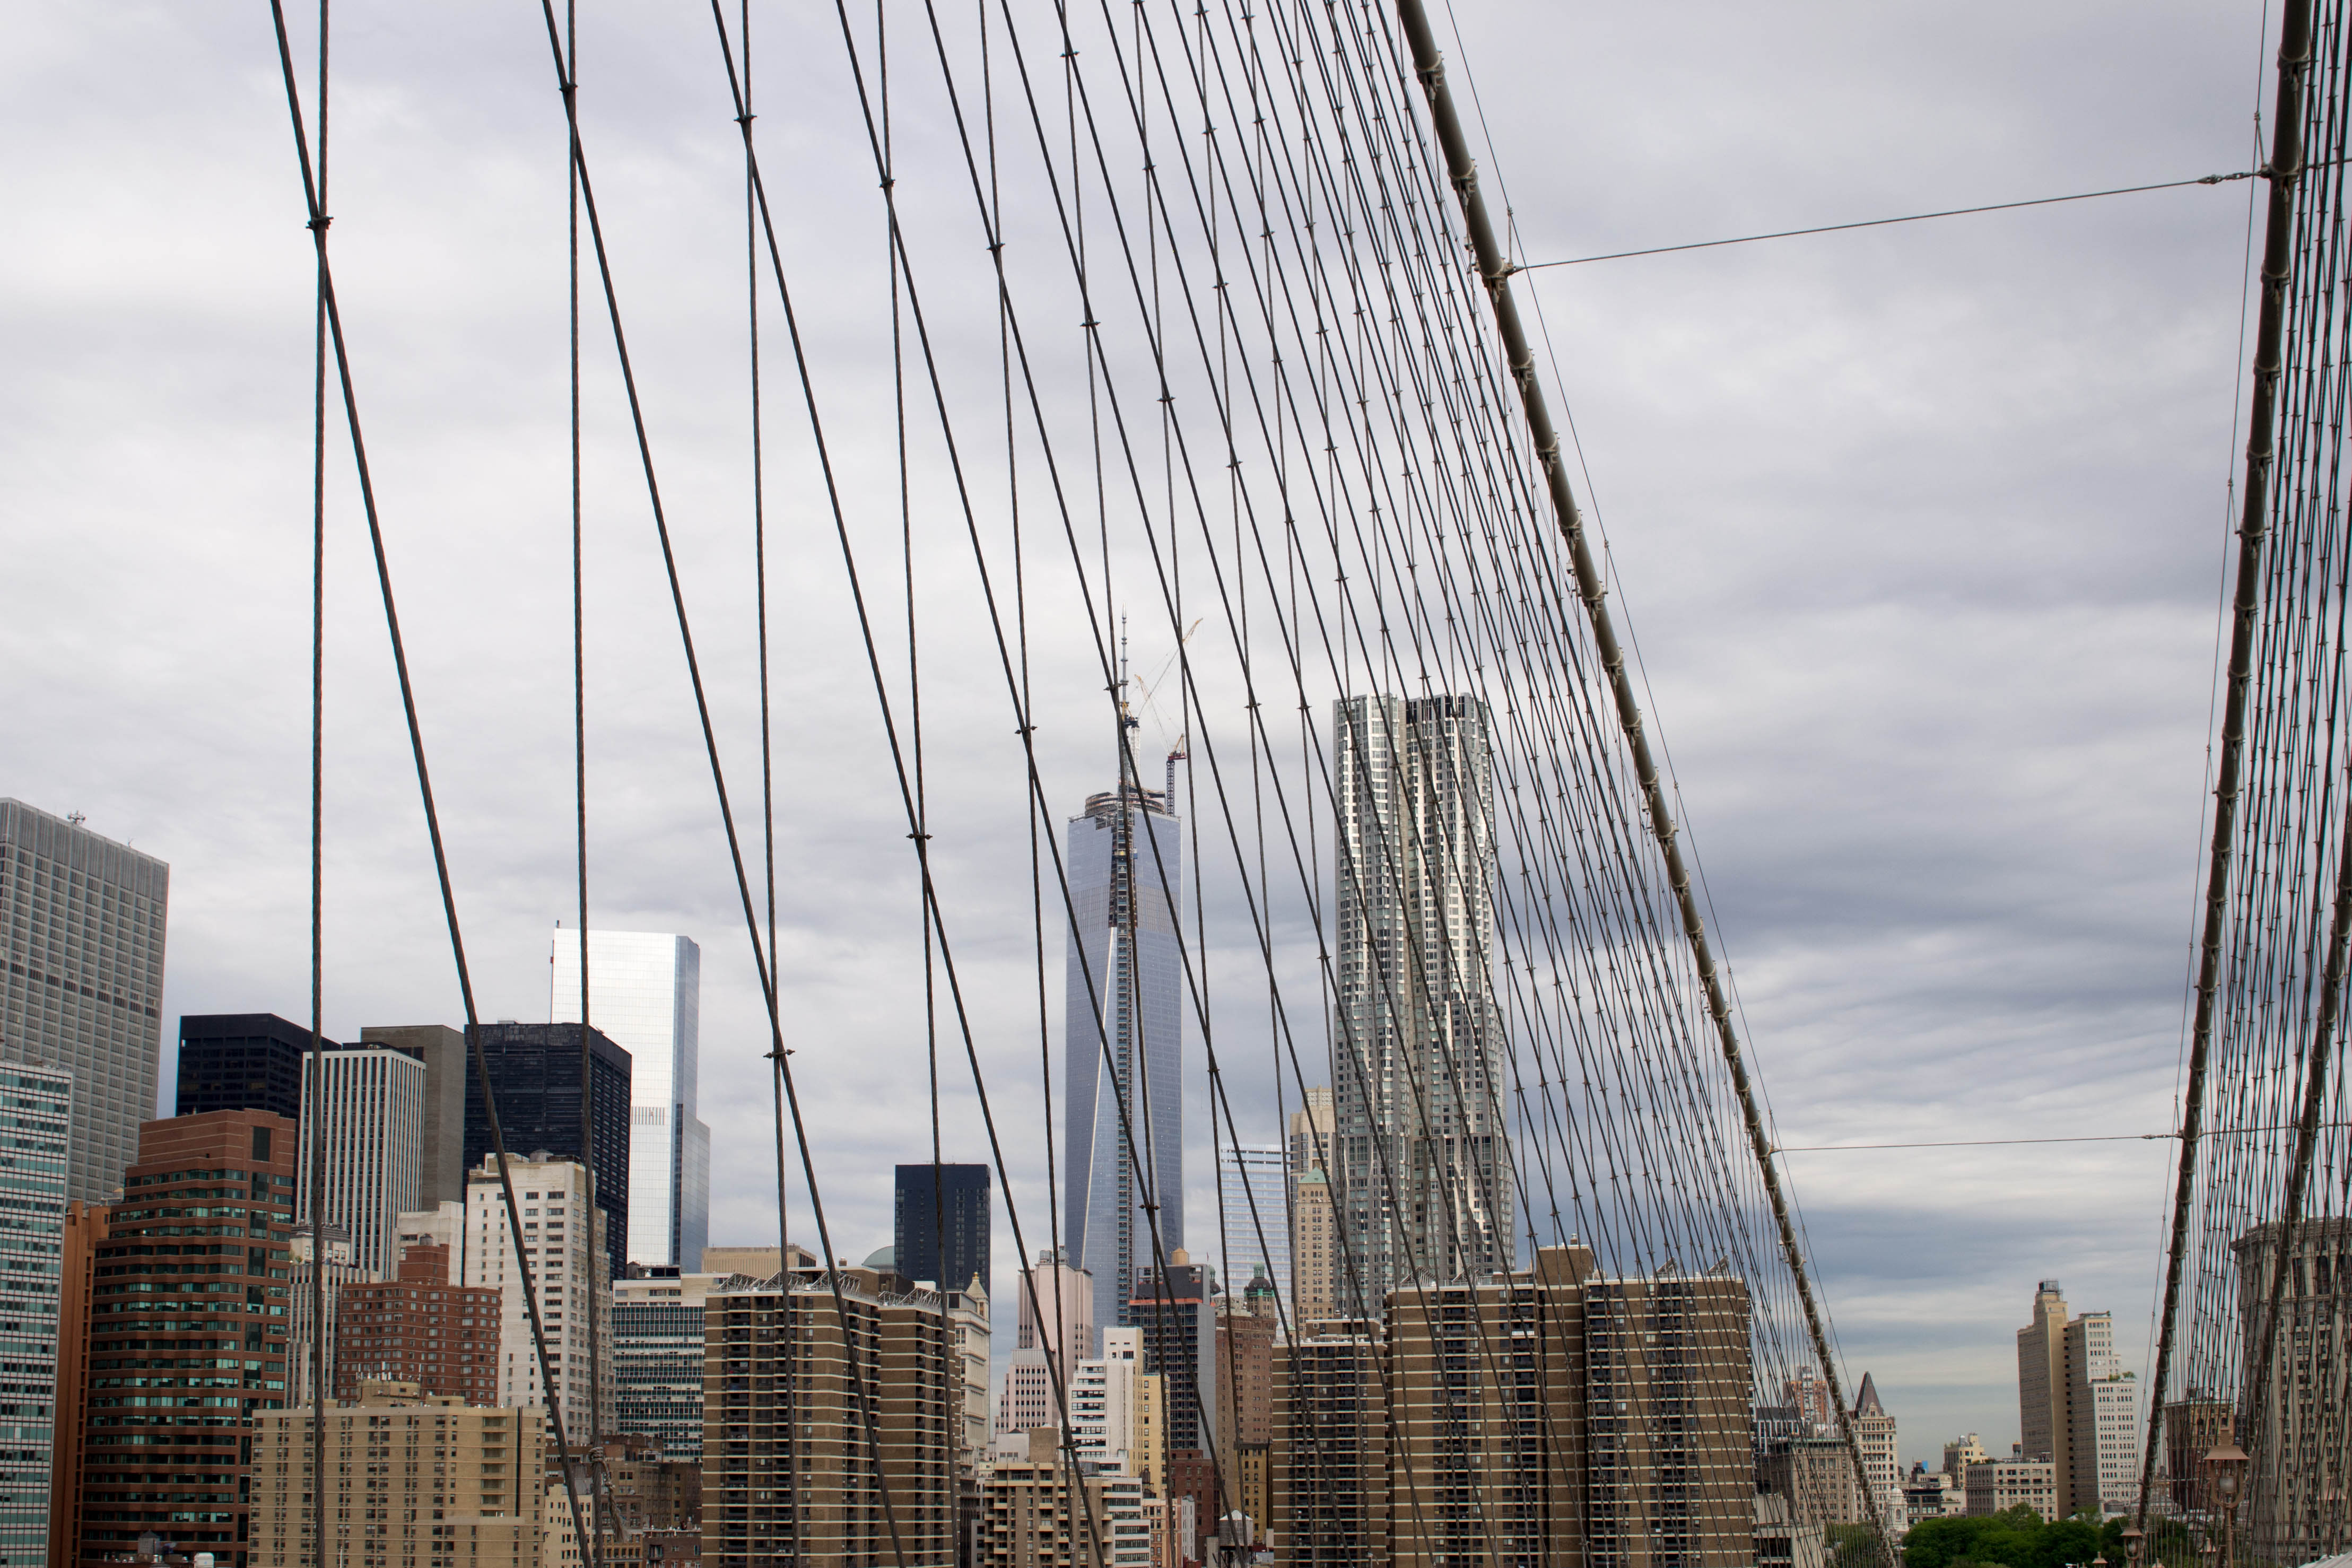
architecture, bridge, skyline, city, skyscraper, cityscape, downtown, construction, tower, mast, facade, tower block, urban area